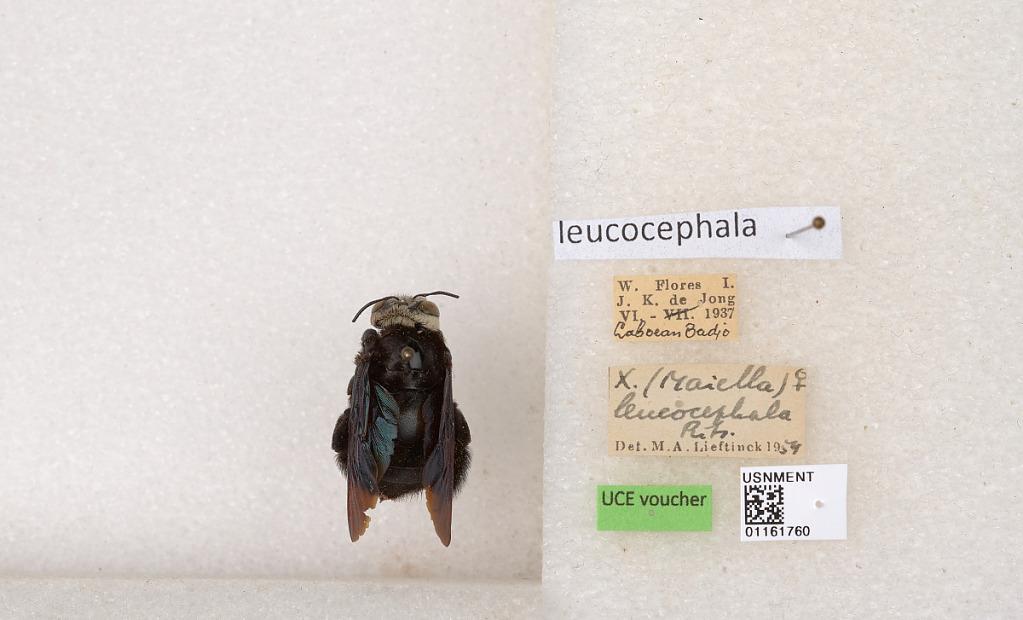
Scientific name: Xylocopa (Koptortosoma) leucocephala Ritsema
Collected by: J. de Jong
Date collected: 1937-6-1
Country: Indonesia
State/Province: East Nusa Tenggara
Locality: W. Flores I., Laboean Badjo
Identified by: Lieftinck, M. A.